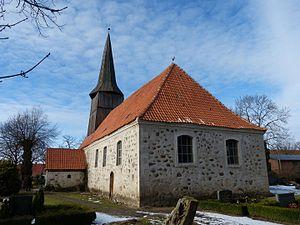
Iven est une municipalité allemande du land de Mecklembourg-Poméranie-Occidentale et l'arrondissement de Poméranie-Occidentale-Greifswald. En 2013, elle comptait 184 hab.